Mary of Bethany

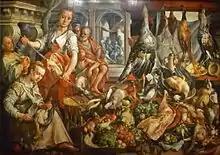
Martha preparing the meal while (in the background) Mary of Bethany sitting at Jesus' feet; painting (1566) by Joachim Beuckelaer

In the Gospel of John, a Mary appears in connection to two incidents: the raising from the dead of her brother Lazarus and the anointing of Jesus. The identification of this being the same Mary in both incidents is given explicitly by the author: "Now a man named Lazarus was sick. He was from Bethany, the village of Mary and her sister Martha. This Mary, whose brother Lazarus now lay sick, was the same one who poured perfume on the Lord and wiped his feet with her hair." The mention of her sister Martha suggests a connection with the woman named Mary in Luke 10:38-42.